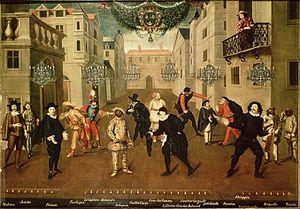
Jean-Baptiste Poquelin, dit Molière, est un comédien et dramaturge français, baptisé le 15 janvier 1622 à Paris, où il est mort le 17 février 1673.